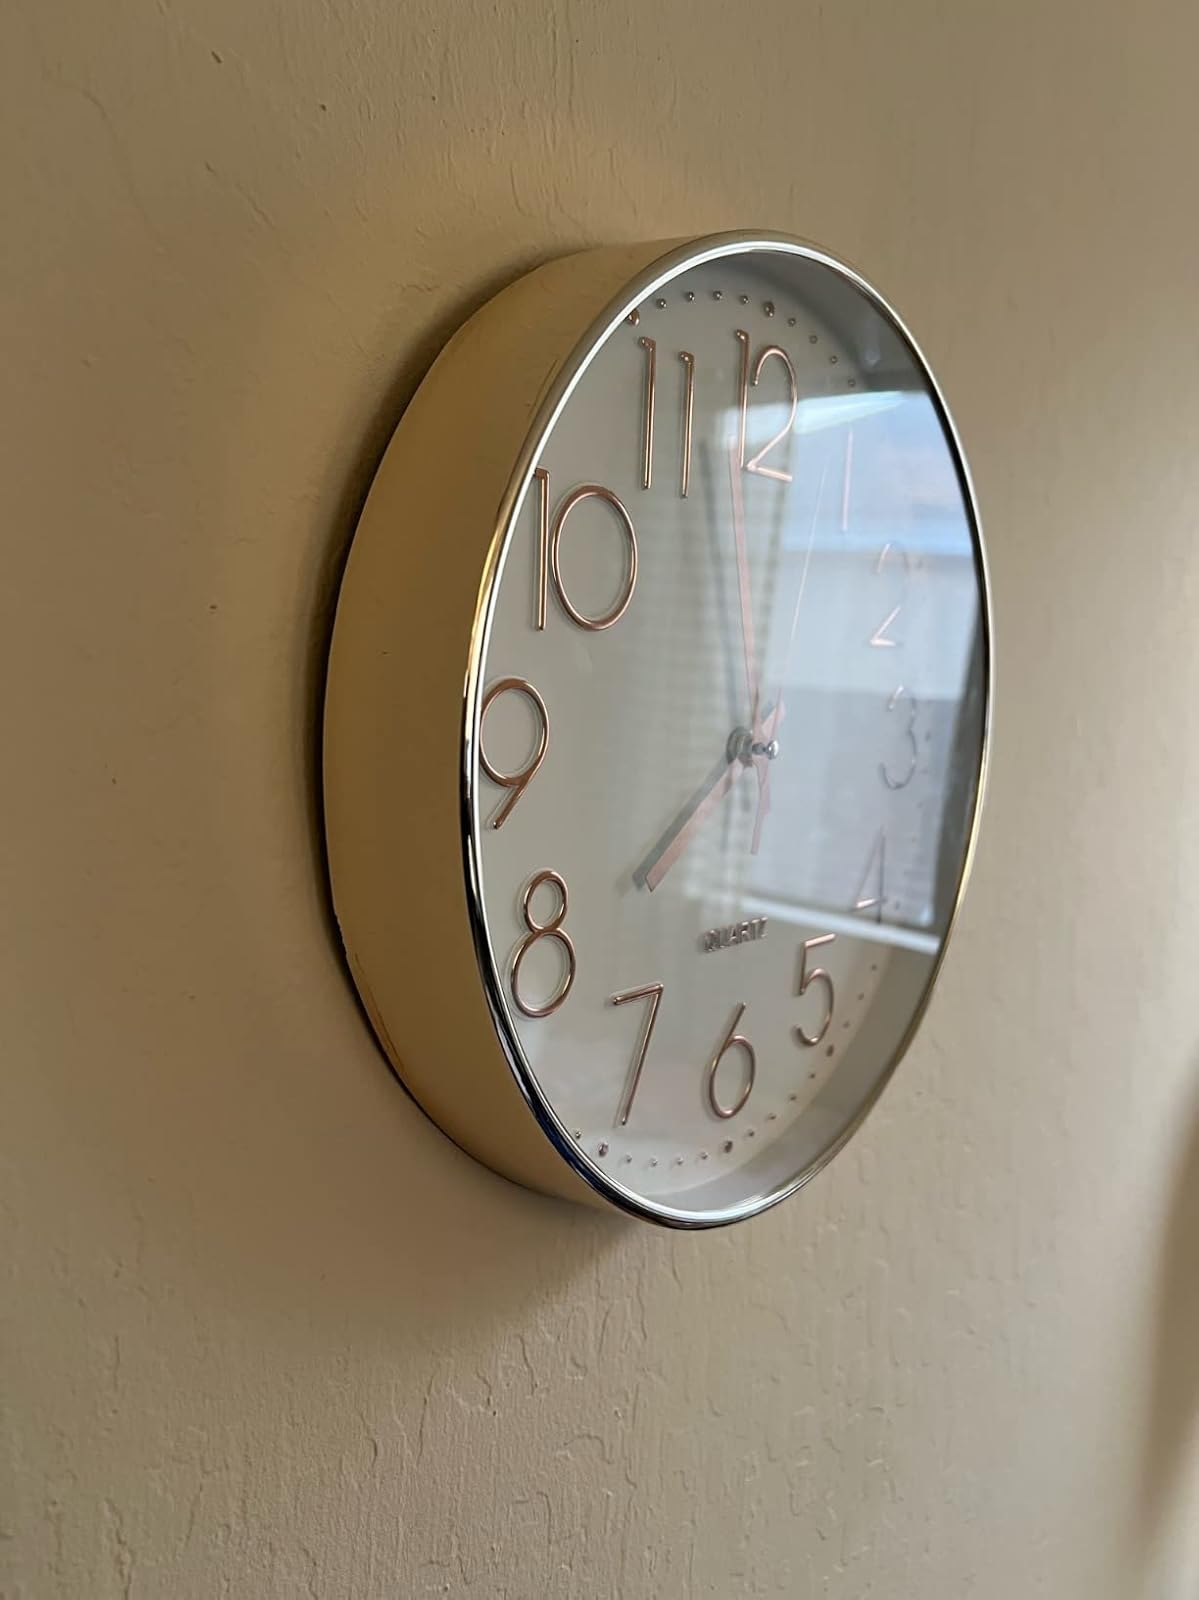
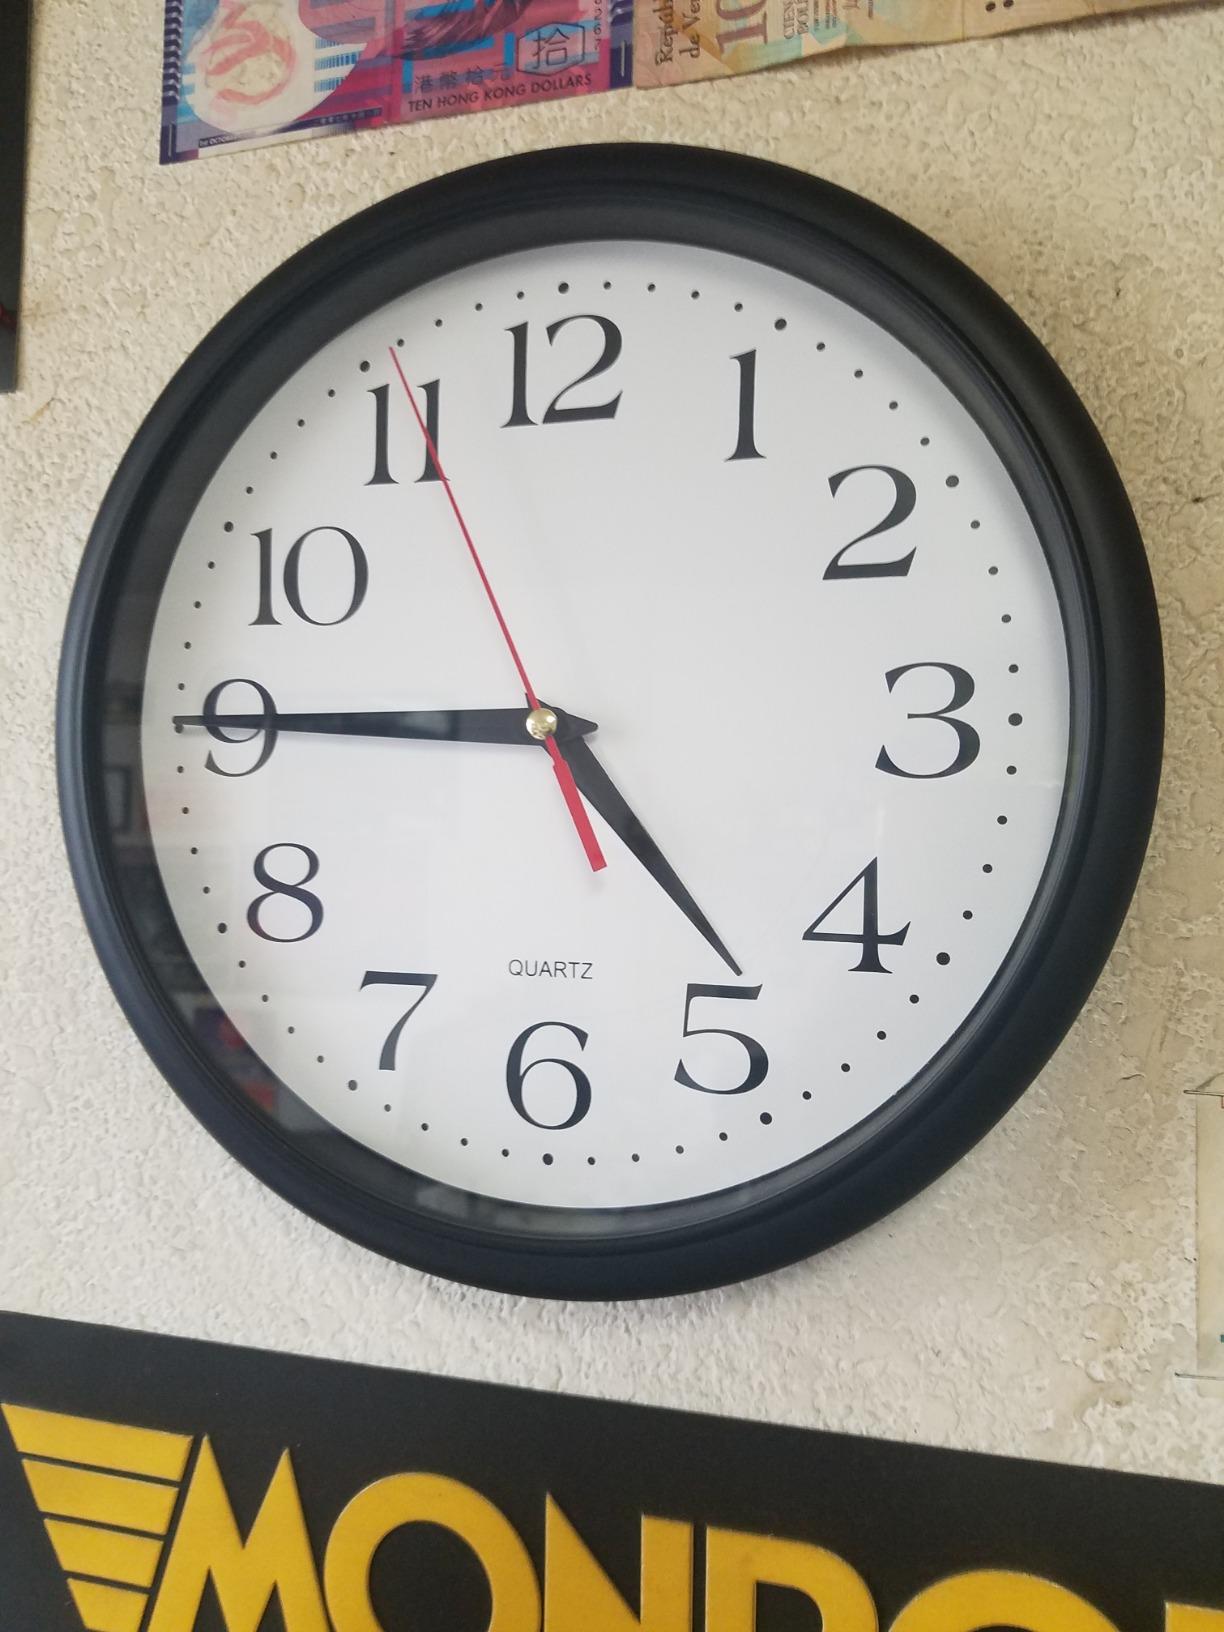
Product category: clock
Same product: no